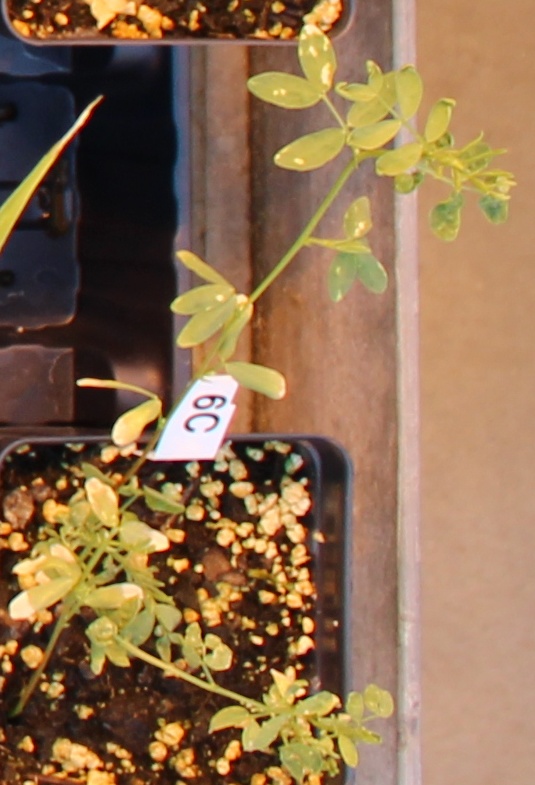
Label: Lentil